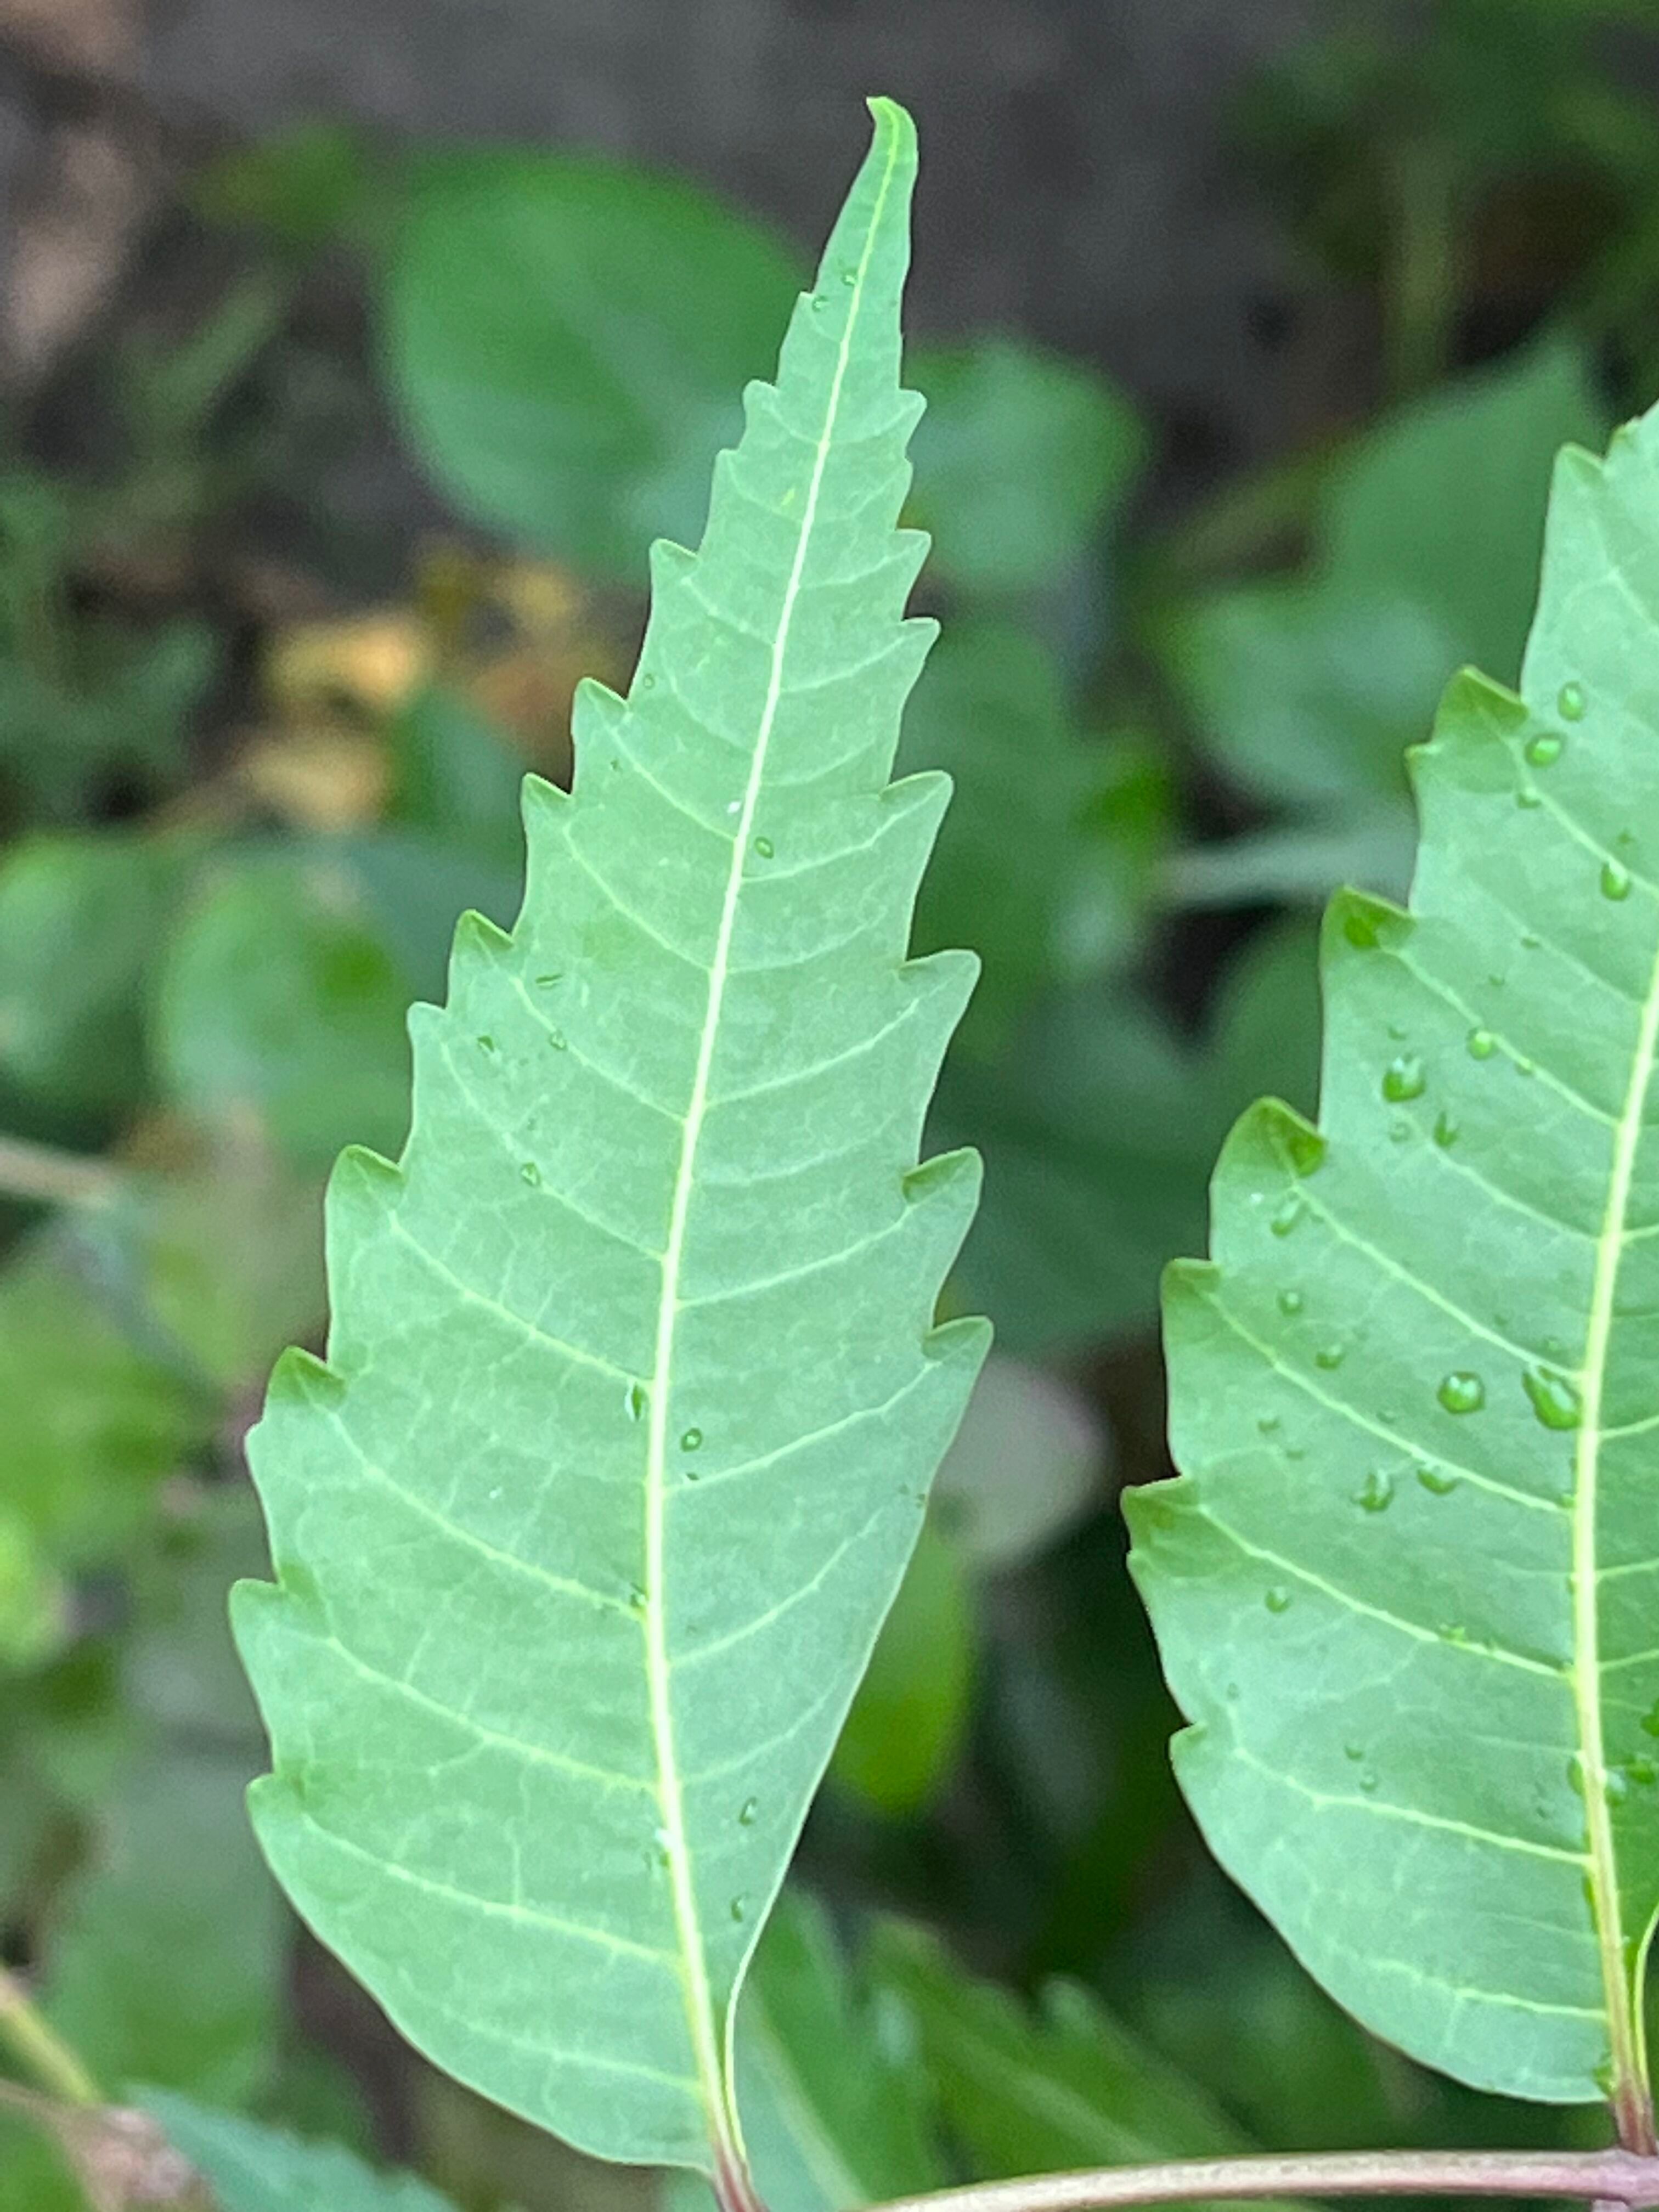
Plant species: azadirachta-indica